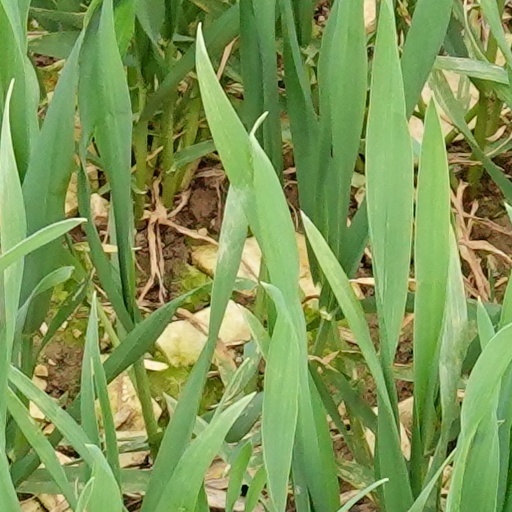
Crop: wheat